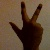
The image shows a hand gesture representing the number 3 in Indian Sign Language.